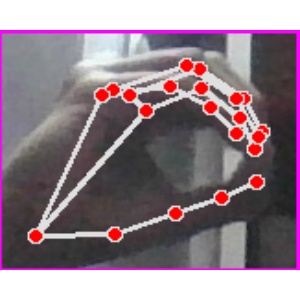
अक्षर: ठ